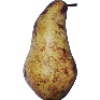
Label: pear_abate